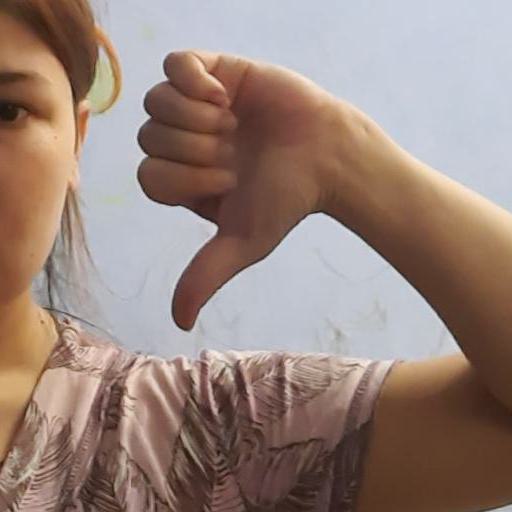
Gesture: dislike